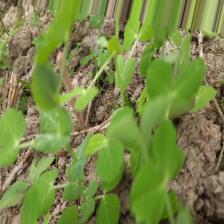
Label: Normal